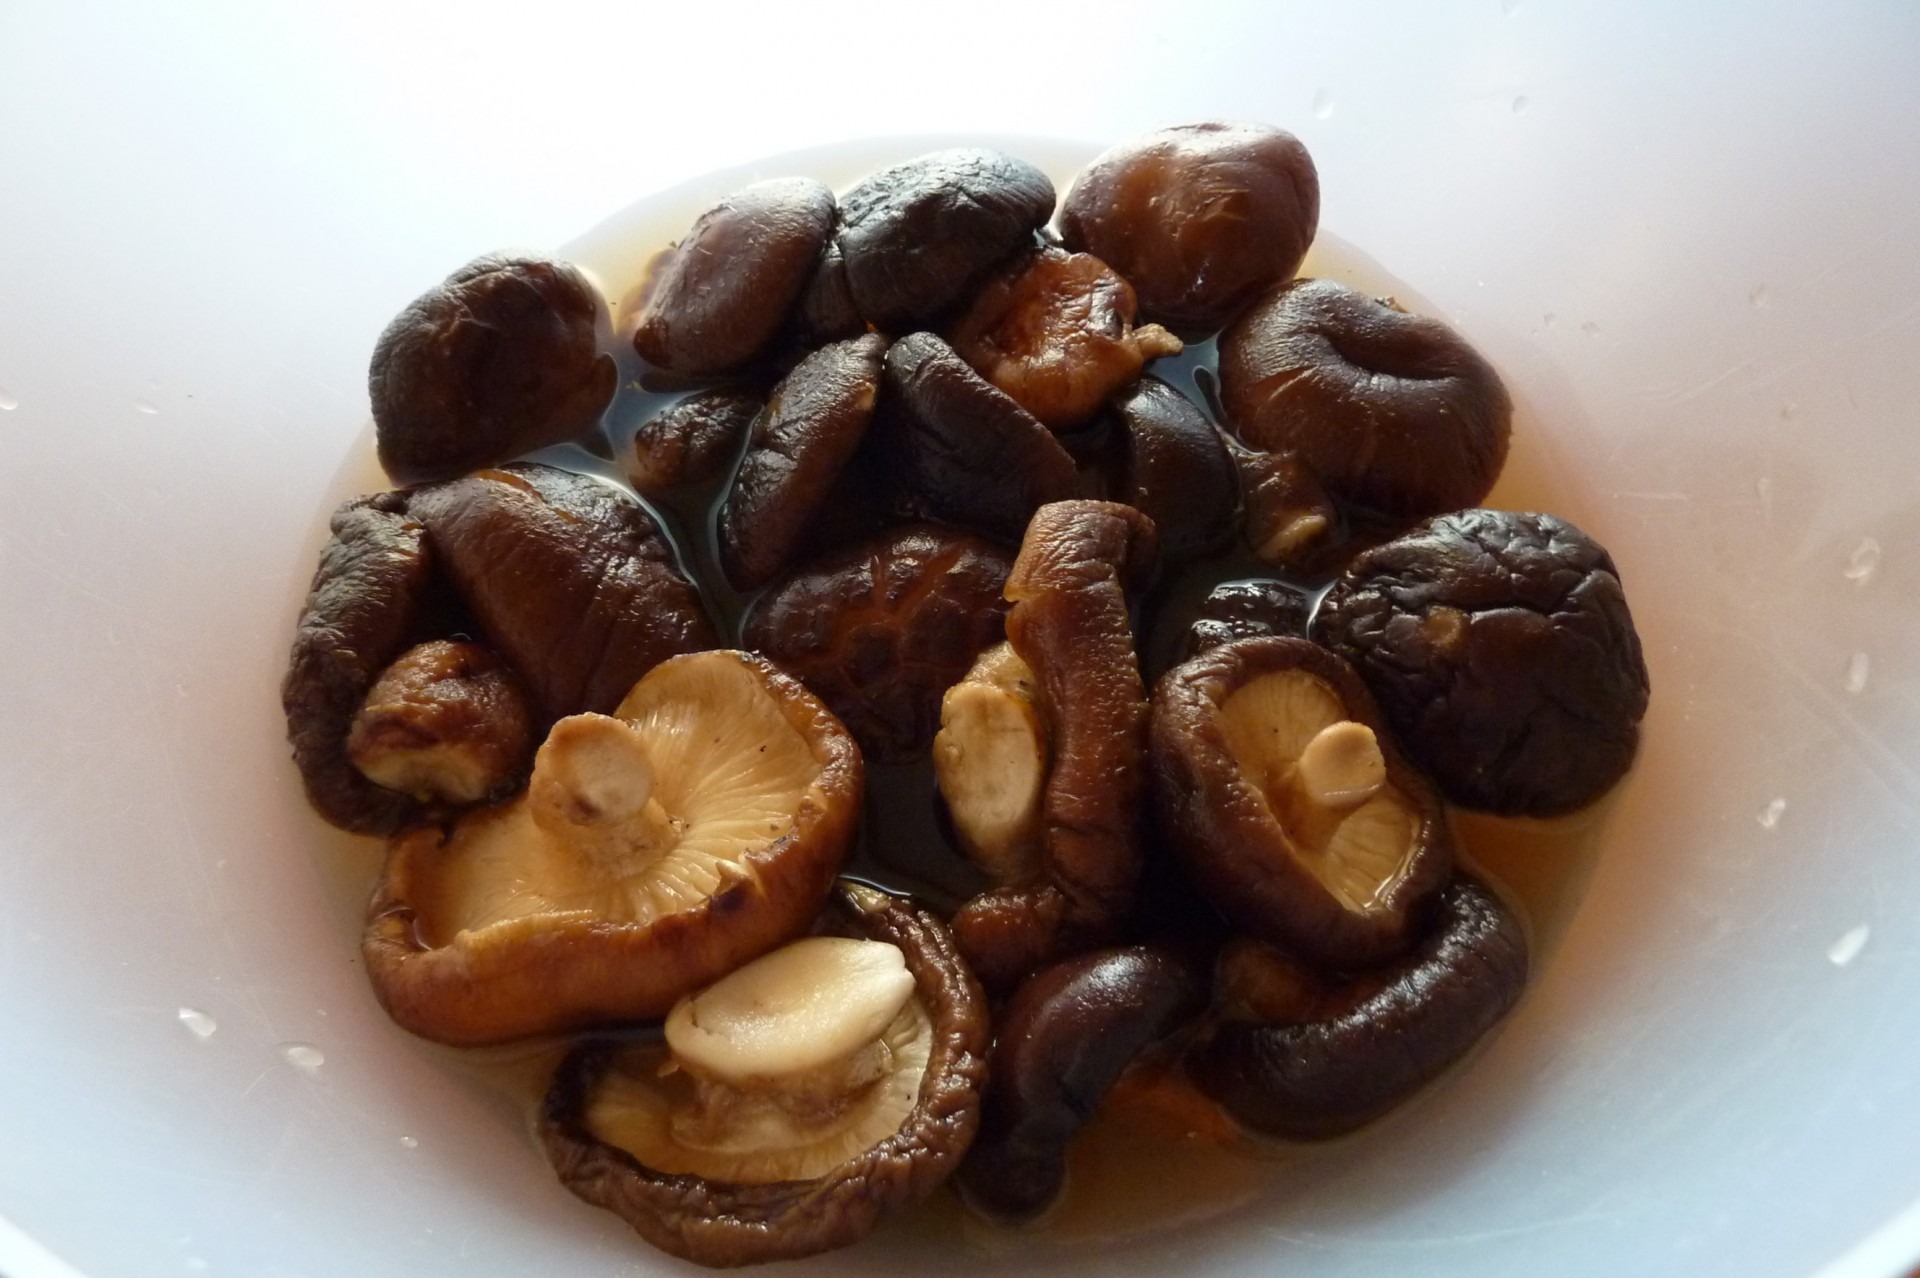
white, bowl, food, produce, vegetable, brown, mushroom, dried, cuisine, fungi, mushrooms, vegetarian, raw, soaking, shiitake